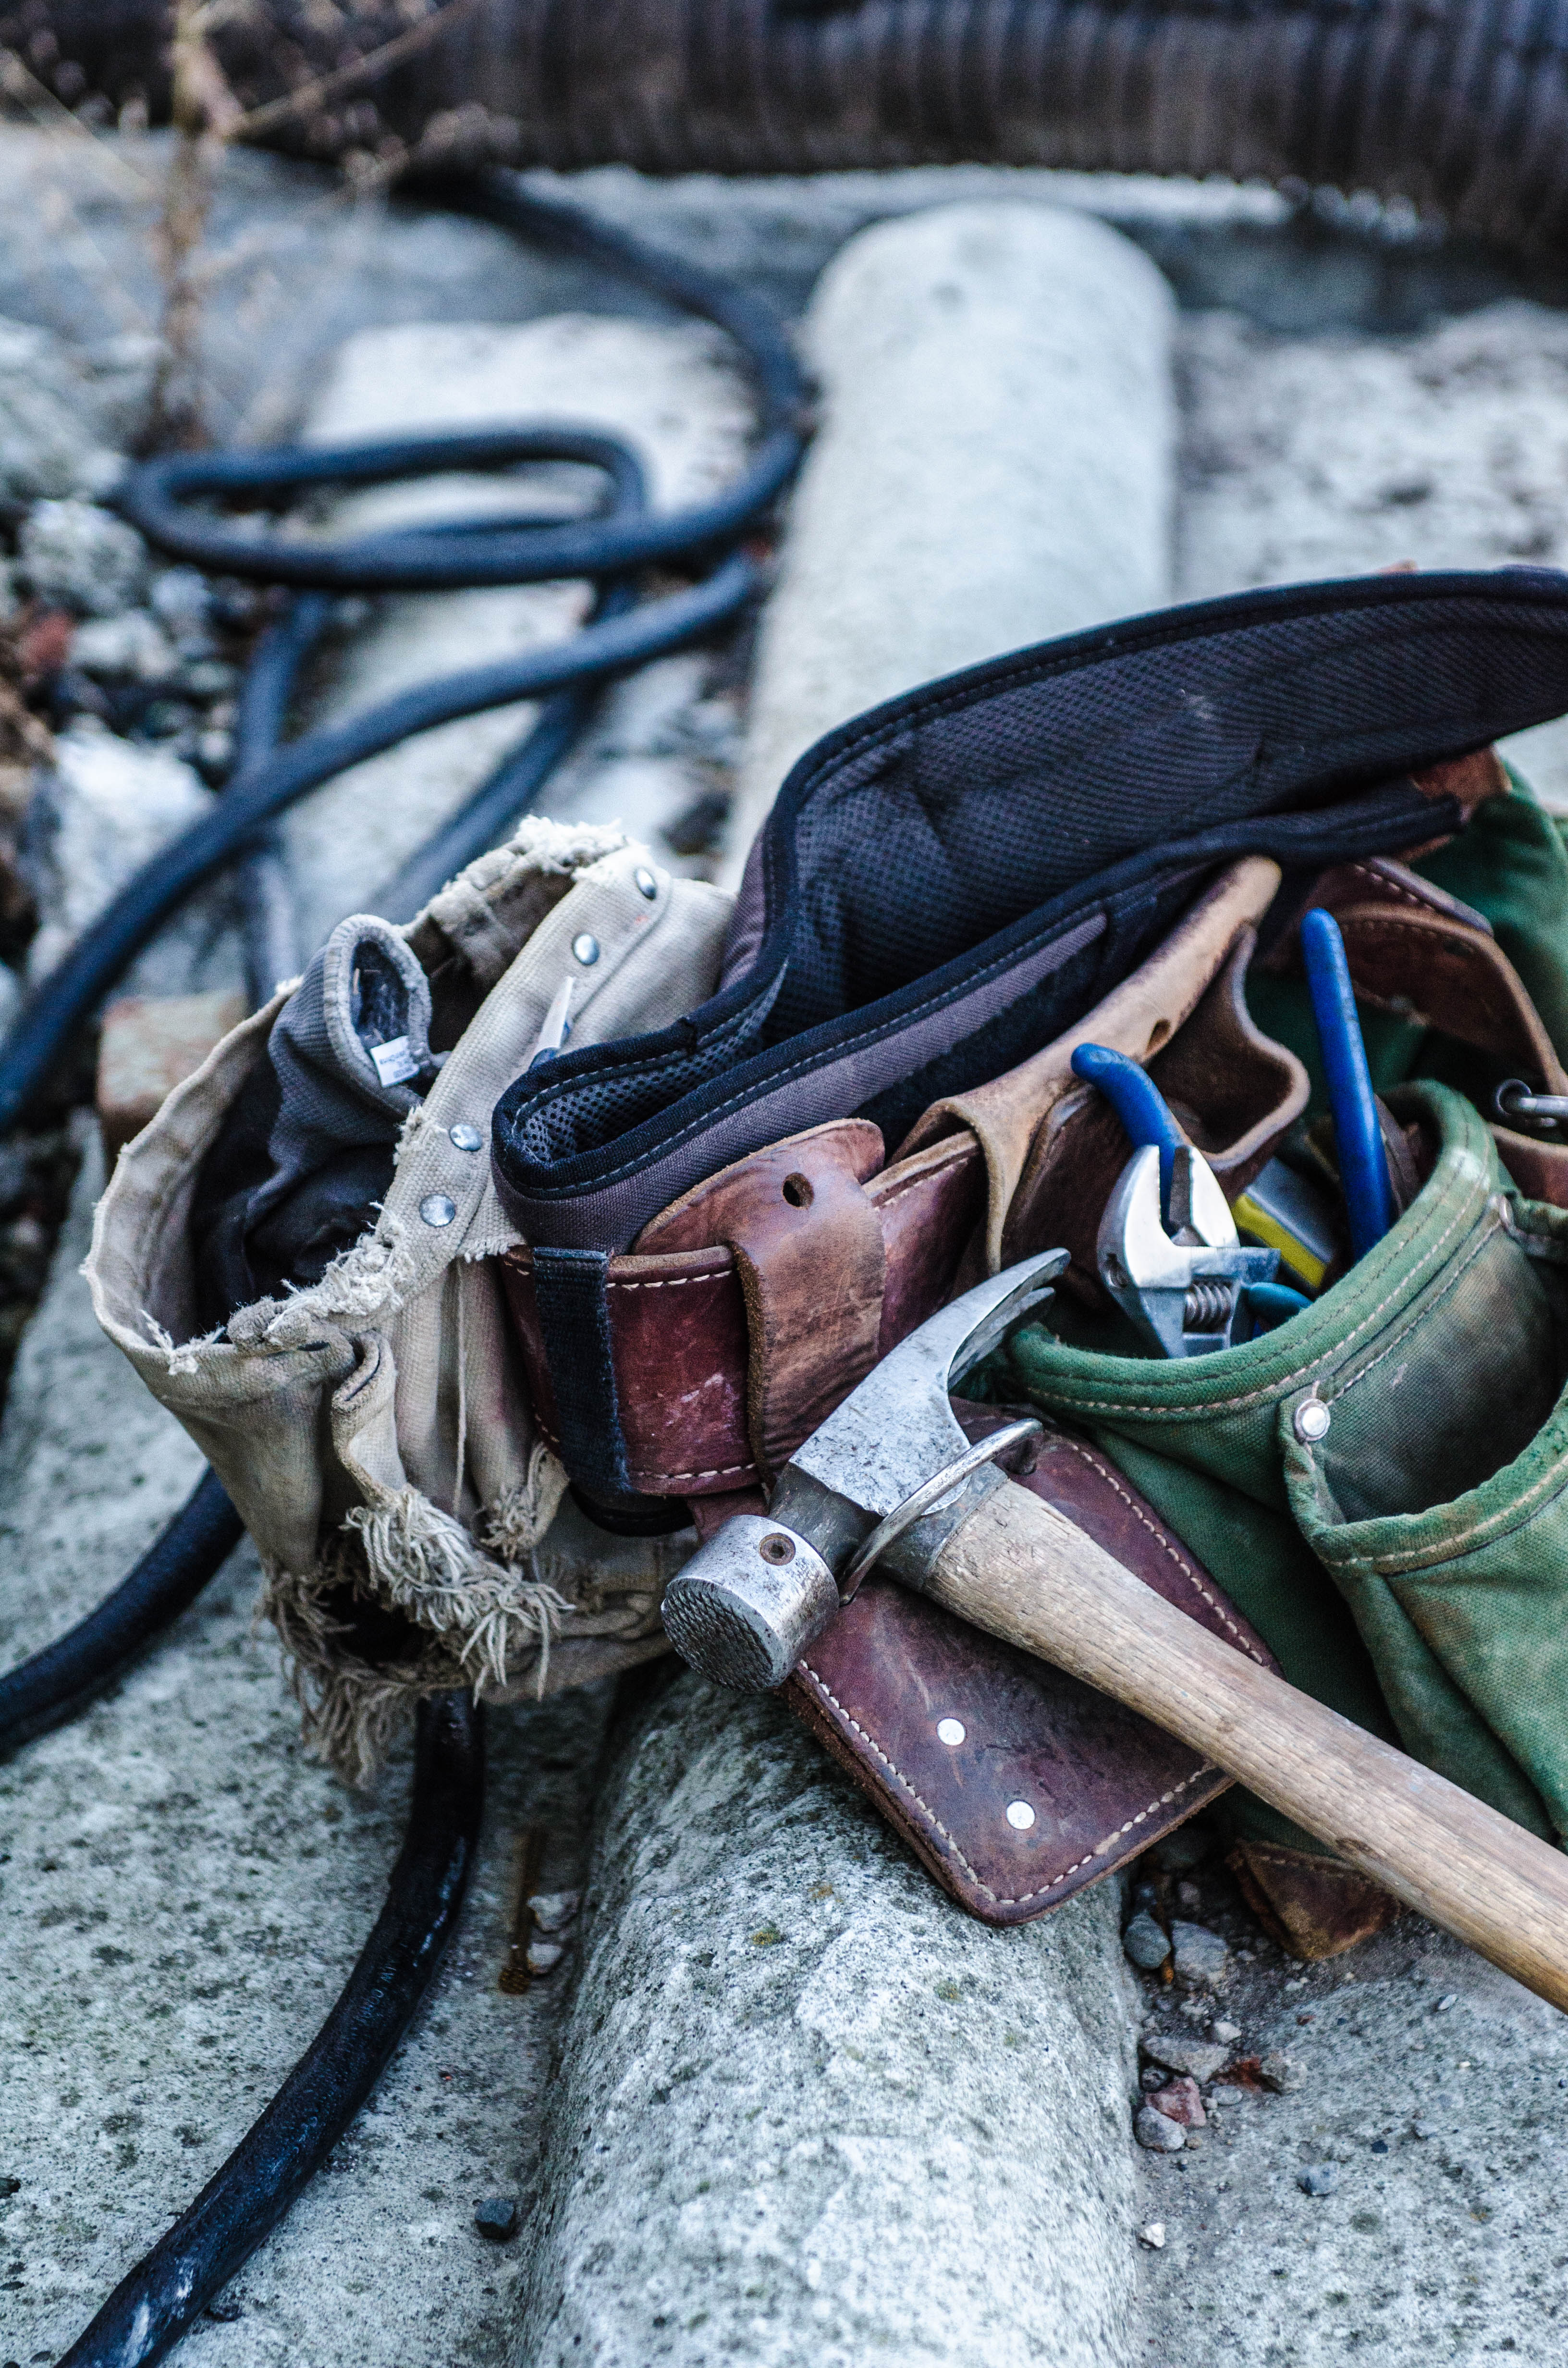
winter, blur, spring, vehicle, toolkit, hammer, blue, close up, belt, rocks, stones, focus, glasses, tools, footwear, fitter, spanner